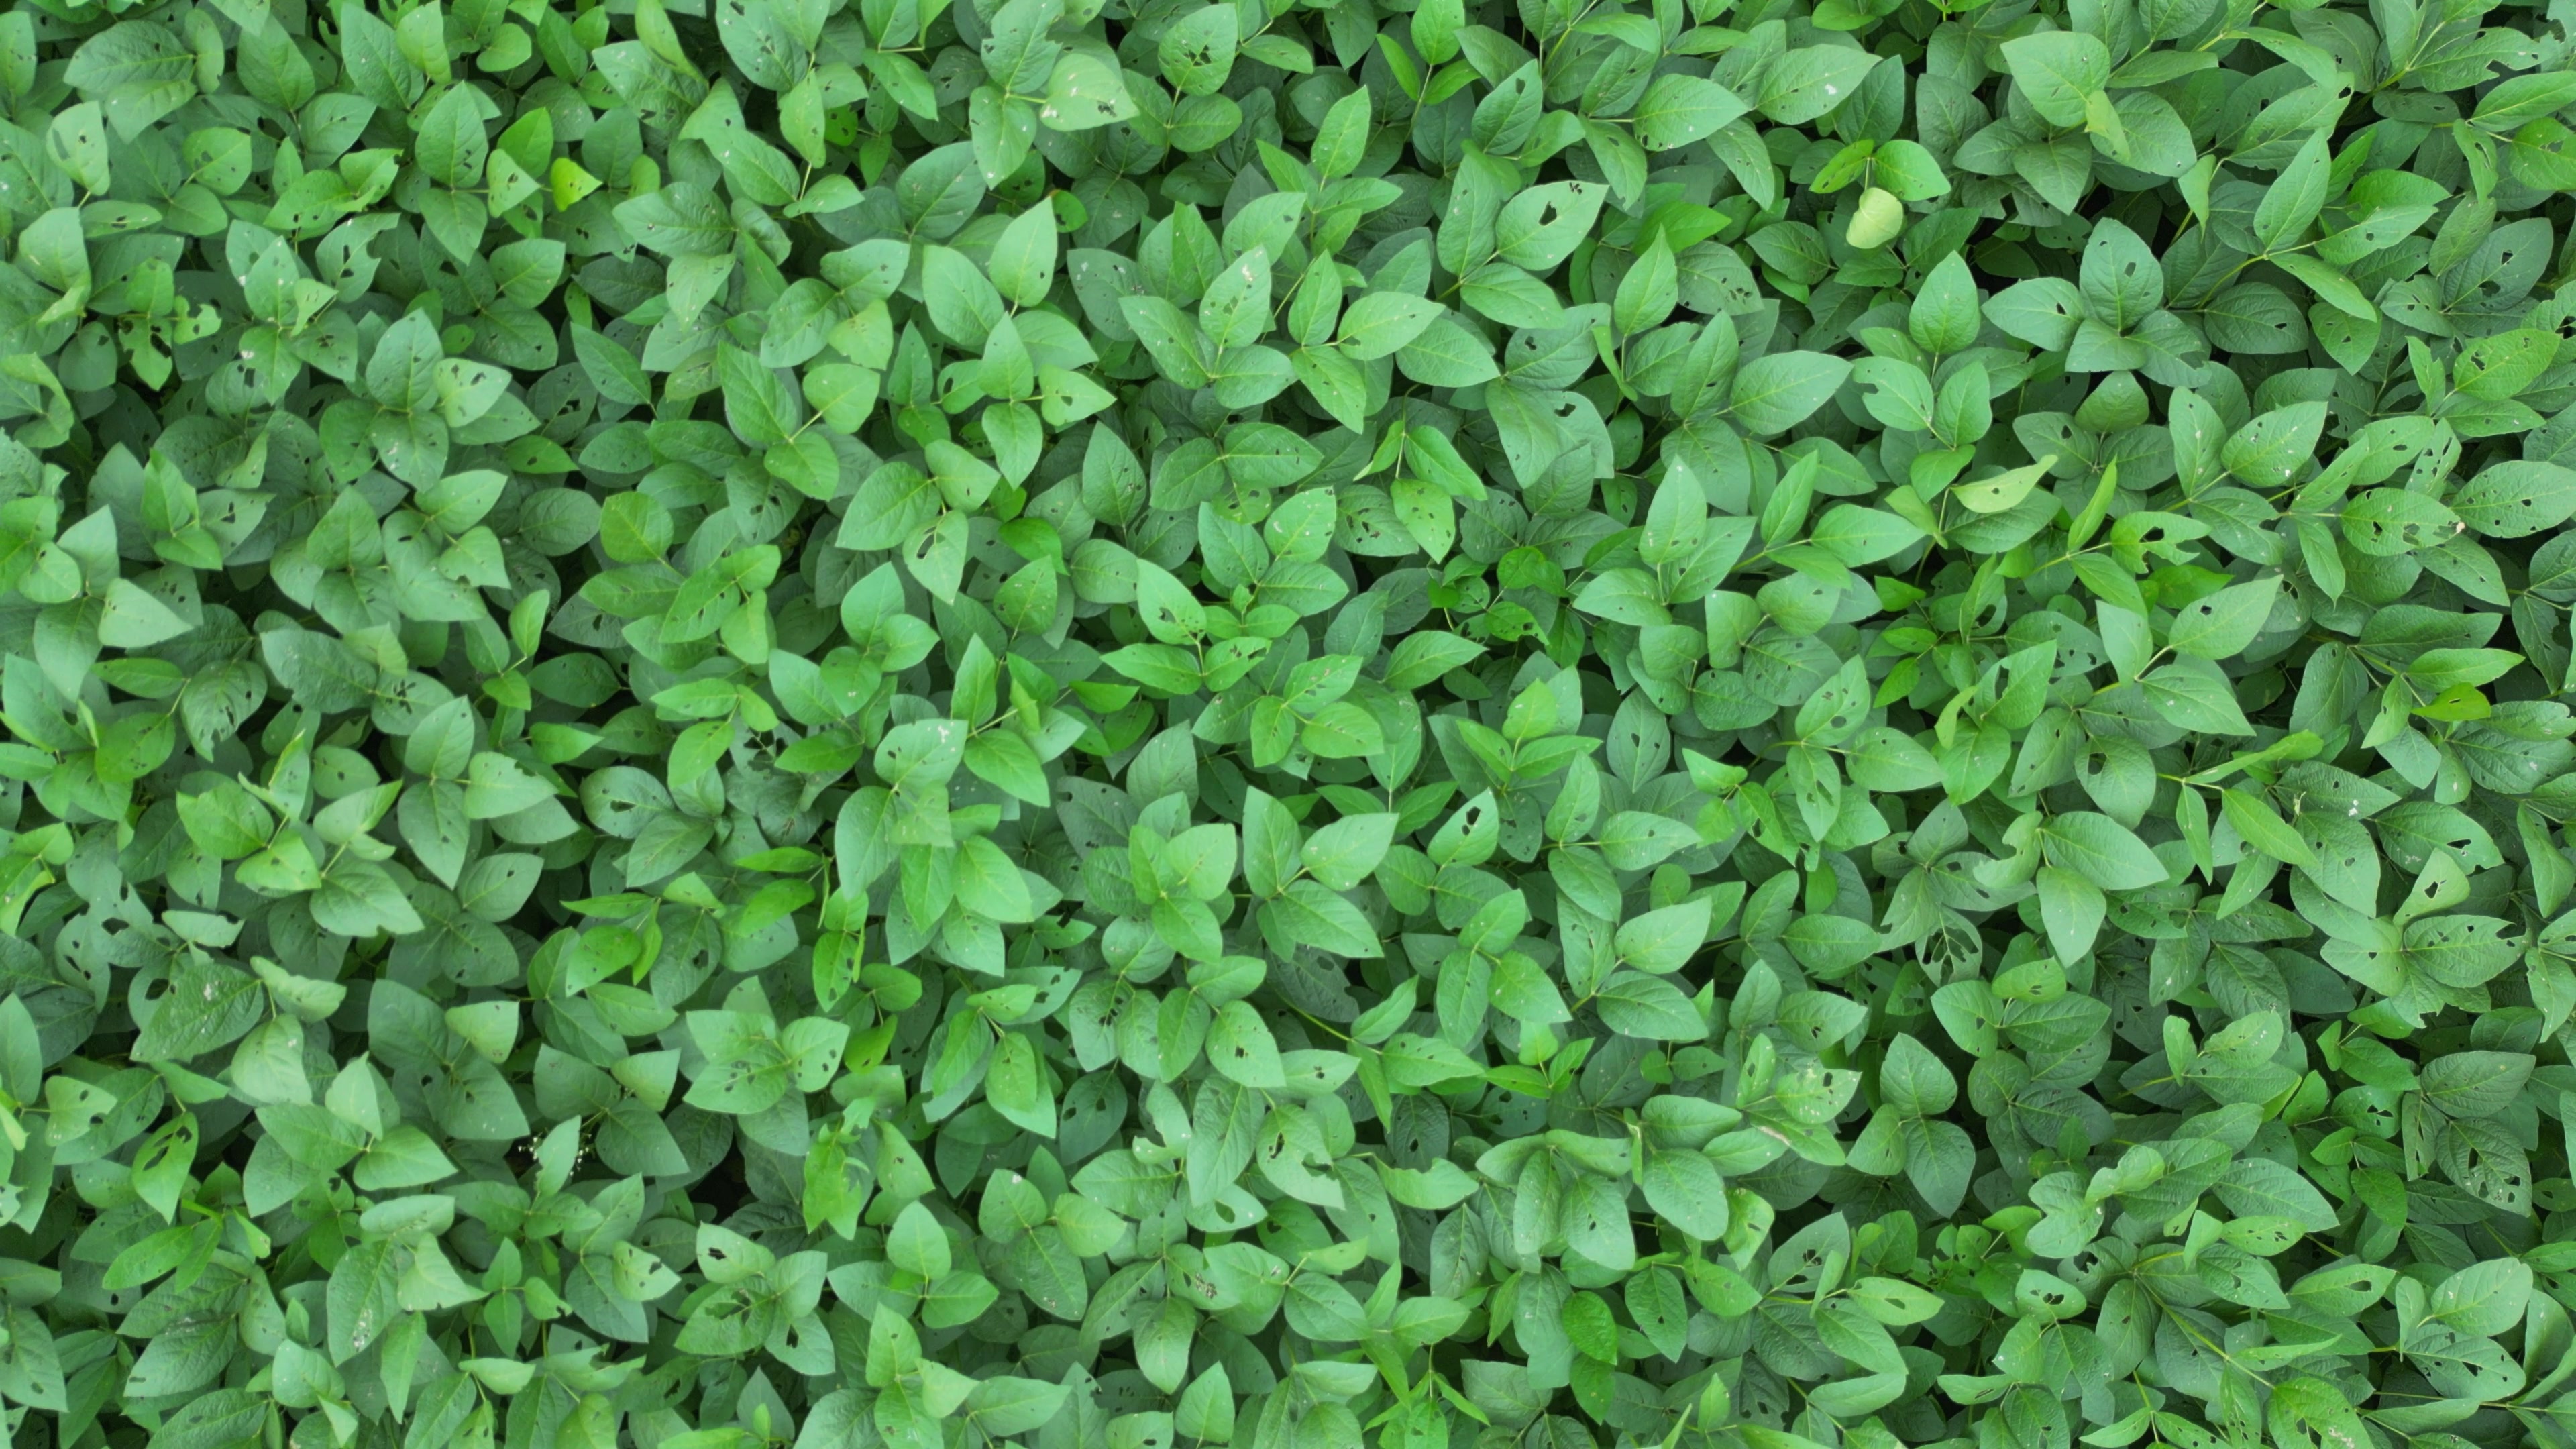
Label: Semilooper_Pest